Urban air mobility

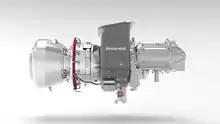
1MW turbogenerator

In order for UAM aircraft to be most efficient, recharging and refueling must be done as quickly as possible, whether that is swapping batteries, fast recharging batteries, or hydrogen refueling.